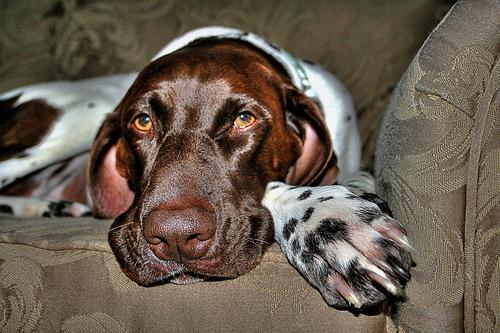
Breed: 211-n000059-German_short_haired_pointer